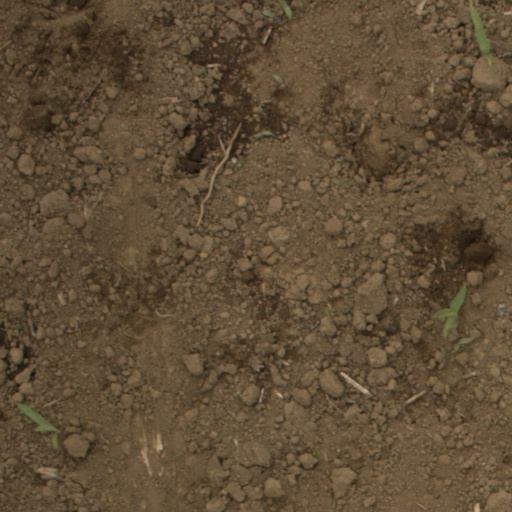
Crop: Jerusalem artichoke